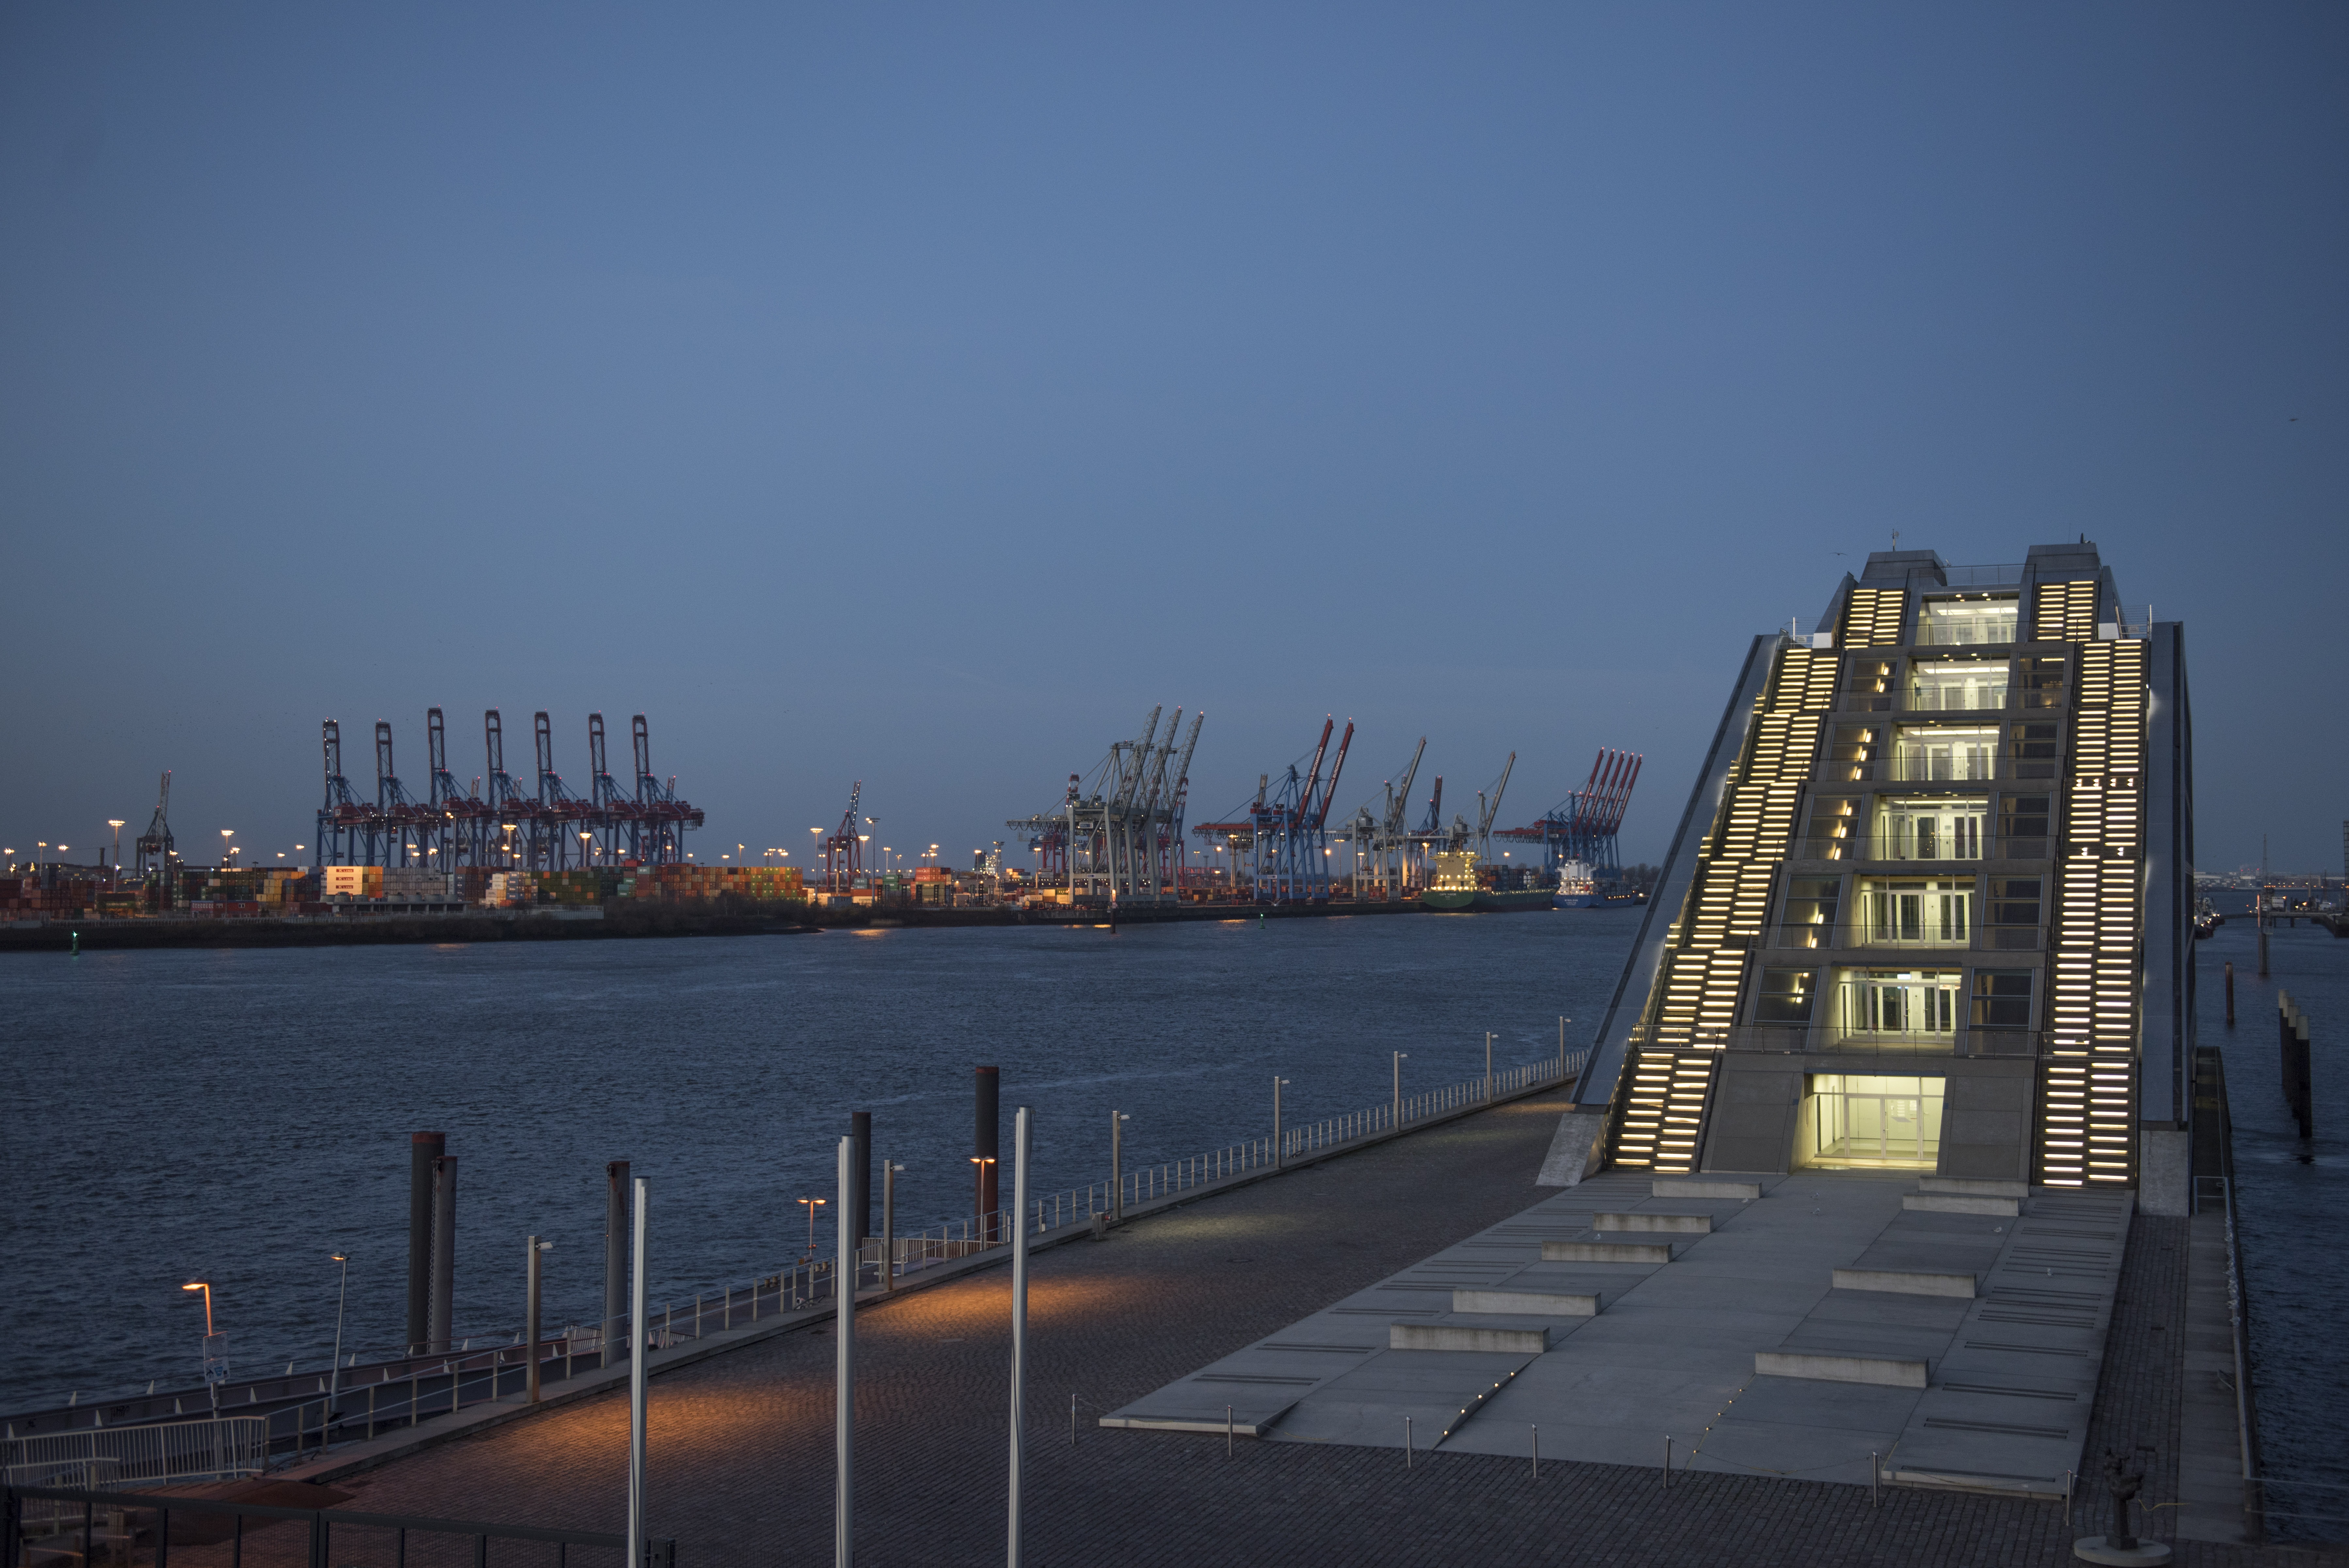
sea, horizon, dock, bridge, skyline, dawn, city, skyscraper, pier, cityscape, downtown, dusk, evening, reflection, vehicle, tower, landmark, harbor, port, tower block, mood, hamburg, morning light, harbour cranes, urban area, dockland, human settlement